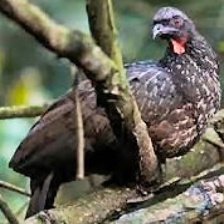
Species: BAND TAILED GUAN
Scientific name: PENELOPE ARGYROTIS